Yeleswaram

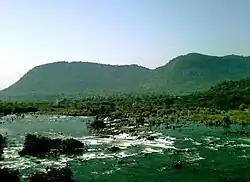
Yeleru River at Yeleswaram project site

Yeleswaram is located 9km to NH 16. The major railway station to the town is Samalkot railway station. The nearest airport to Yeleswaram is Rajahmundry Airport which is 45km away.